Tourism in Macau

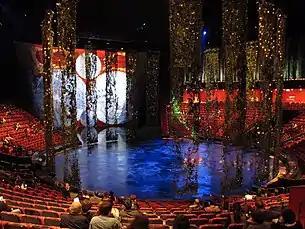
The House of Dancing Water theatre, Macau

There are various activities for tourists to do in Macau other than gambling. These include visiting museums, libraries, cultural centres, and more. Macau has also been home to large scale live productions, such as Cirque du Soleil's Zaia which closed in 2012, and City of Dreams' current The House of Dancing Water.